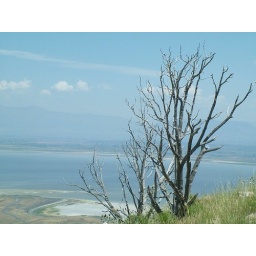
dead trees near the mountain top